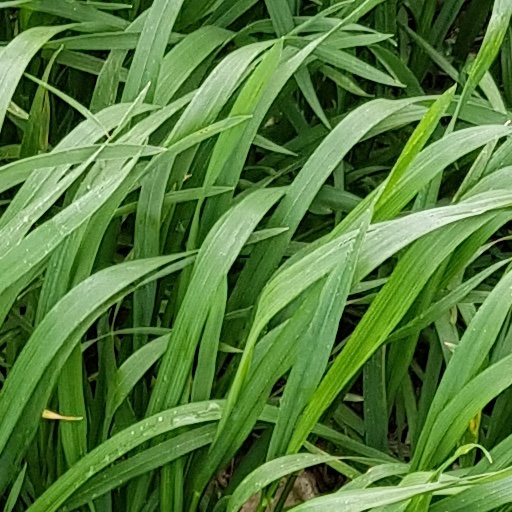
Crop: wheat